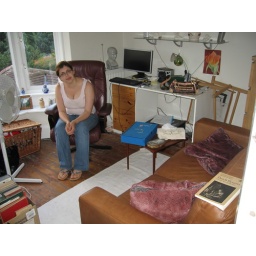
Lia sitting in her newly furbished office. The couch is very comfortable ;)